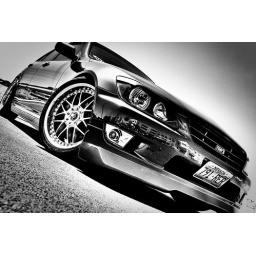
Taken at a new car show ran by onlocation motorsports in the View 215 building parking lot. HDR.